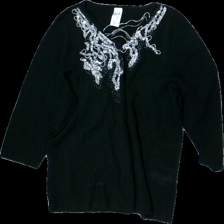
View: front
Type: Sweater
Category: Ladies
Brand: Missing
Colors: Black
Material: 53% viscose, 47% nylon
Cut: Regular, C-collar
Size: 46
Season: All
Price range: <50
Recommended usage: Reuse